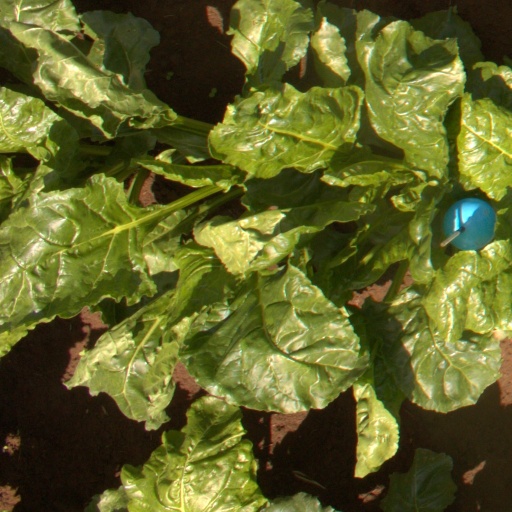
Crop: sugar beet